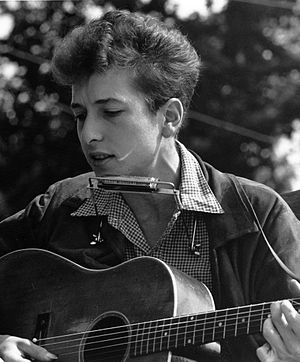
Singer-songwriter
Bob Dylan i 1963
En singer-songwriter er en sanger, som selv skriver og komponerer de sange, som han eller hun optræder med. Formen vandt frem i 1960'erne og lægger vægt på autenticitet, integritet og personligt engagement i tekster og fremføring.